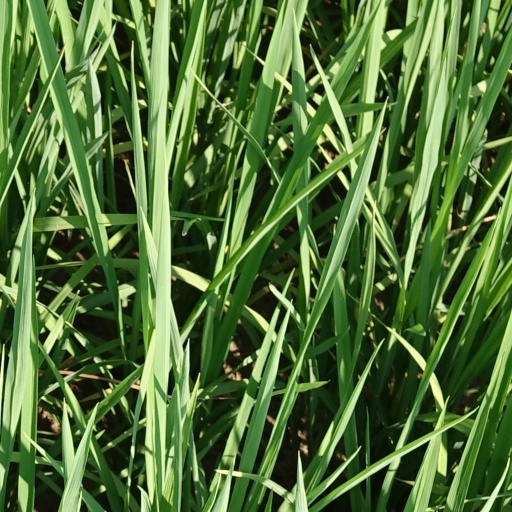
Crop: rice